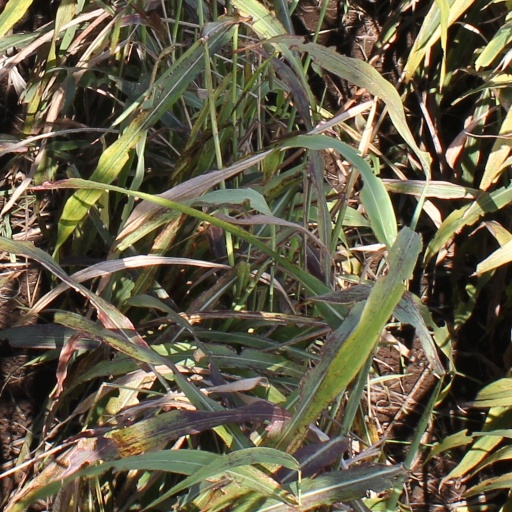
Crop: sorghum